Federal Reserve Bank of Richmond Baltimore Branch

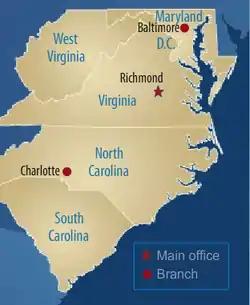
Federal Reserve Bank of Richmond District

Each branch of the Federal Reserve Banks has a board of either seven or five directors, a majority of whom are appointed by the parent Federal Reserve Bank; the others are appointed by the Board of Governors. Branch directors serve staggered three-year terms (two-year terms if the Branch has five directors). One of the members appointed by the Federal Reserve Board is designated annually as chairman of the board of that Branch in a manner prescribed by the parent Federal Reserve Bank.